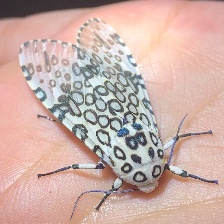
Species: GIANT LEOPARD MOTH